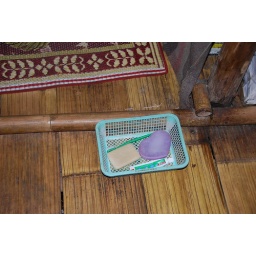
More toiletries in boys house